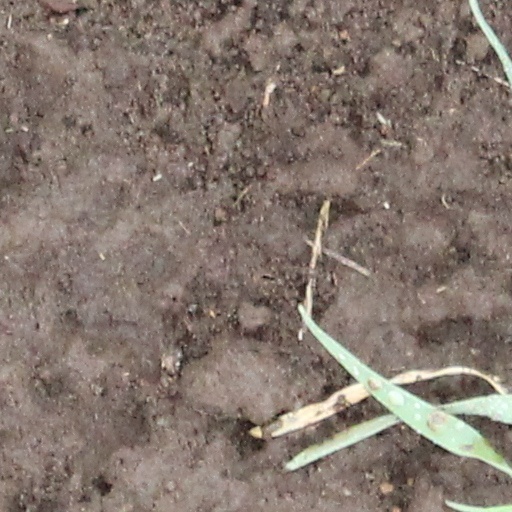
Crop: wheat